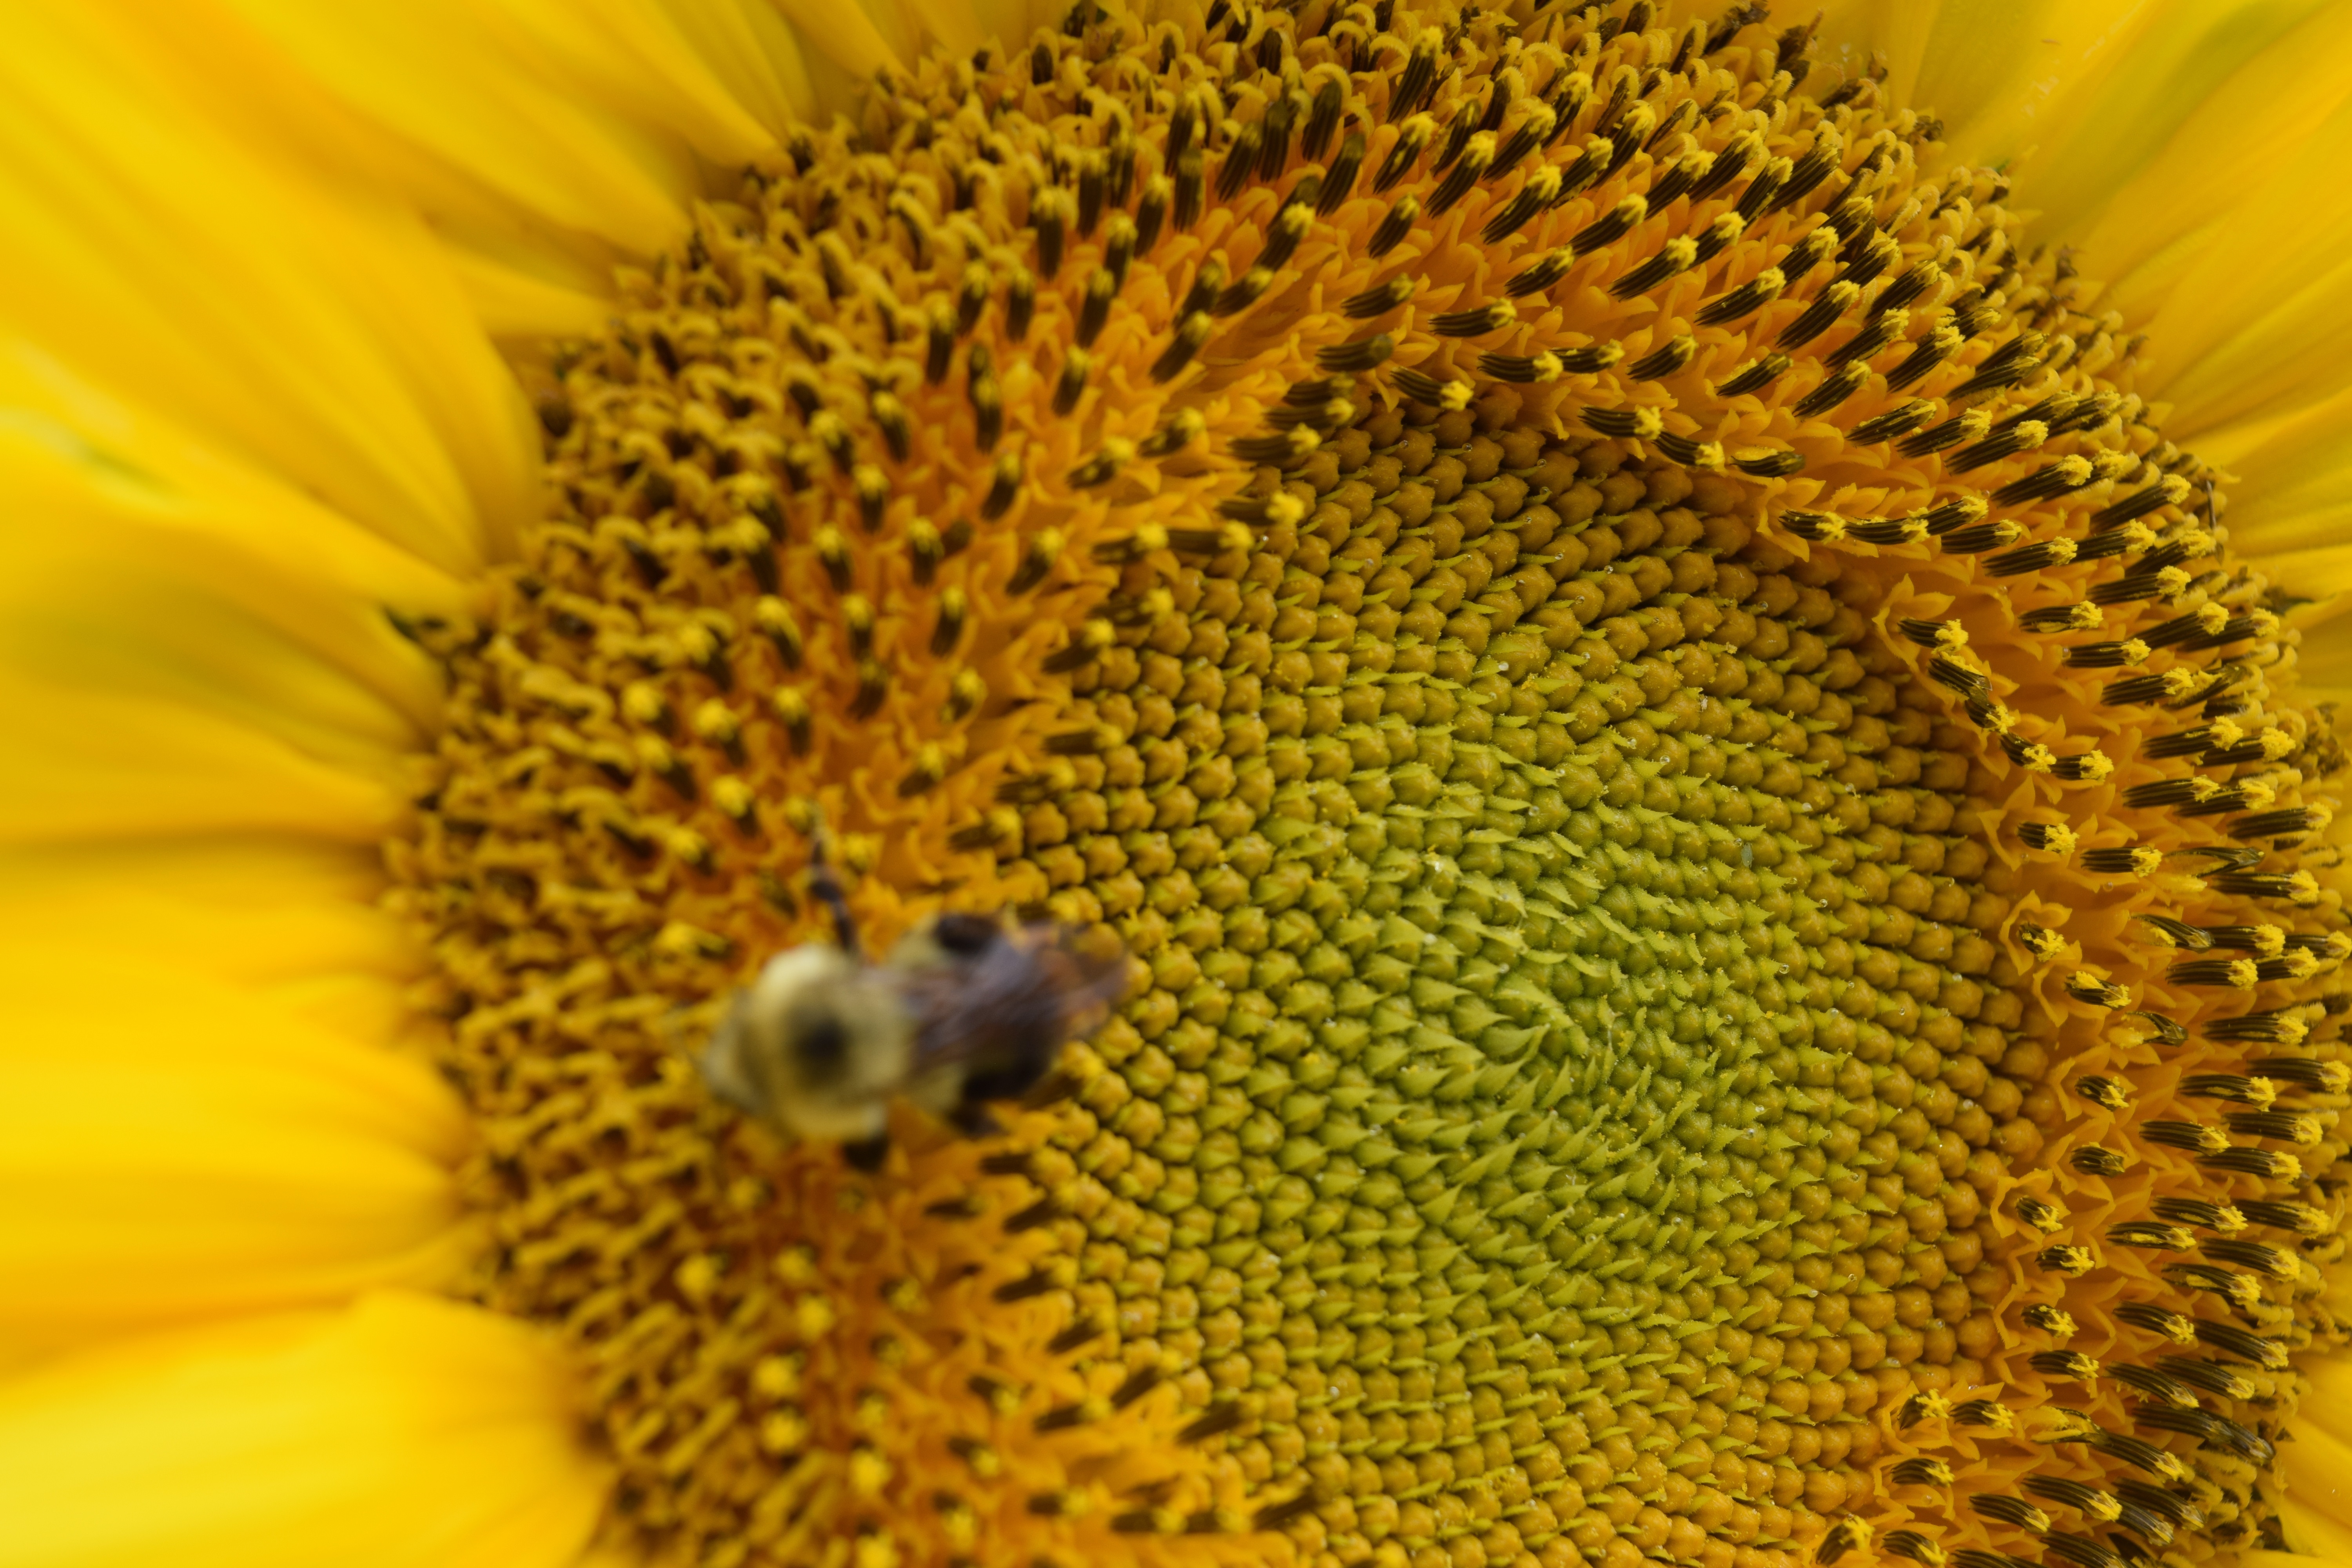
plant, field, flower, pollen, food, produce, insect, botany, yellow, flora, fauna, sunflower, close up, vegetarian food, macro photography, flowering plant, honey bee, daisy family, sunflower seed, plant stem, land plant